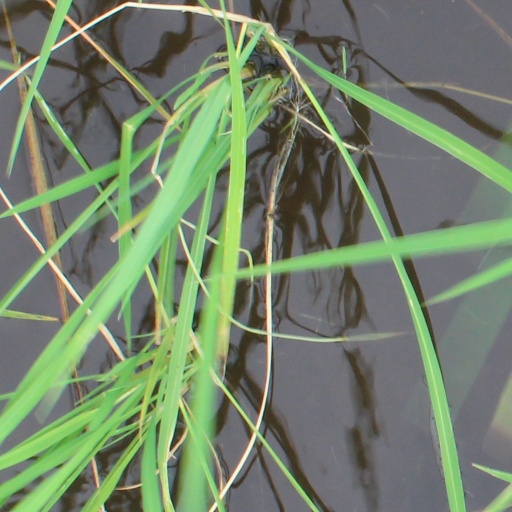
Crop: rice